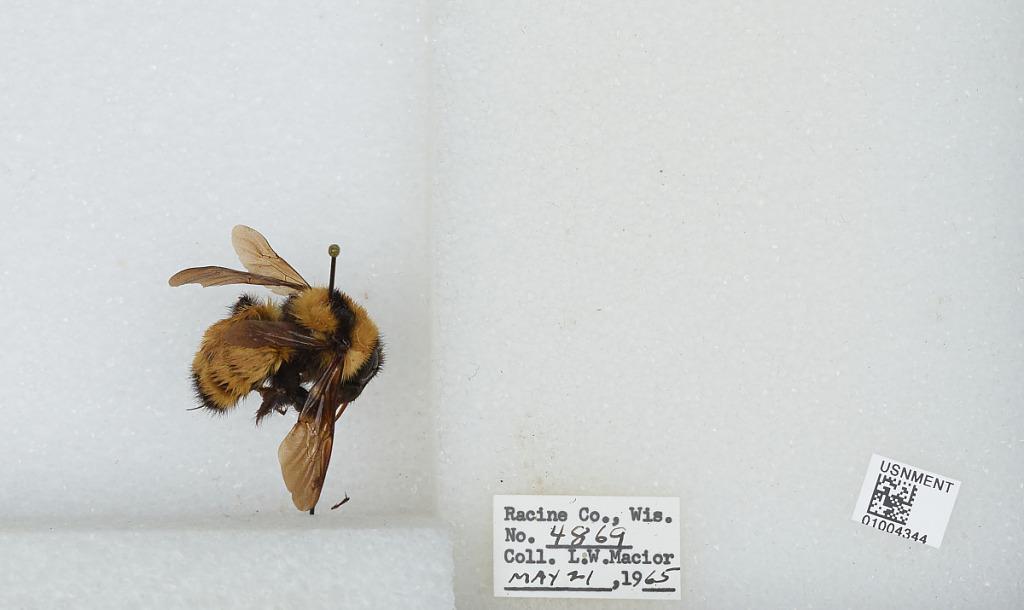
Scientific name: Bombus (Fervidobombus) fervidus fervidus (Fabricius)
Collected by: L. Macior
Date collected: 1965-5-21
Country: United States
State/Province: Wisconsin
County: Racine
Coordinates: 42.78, -87.76